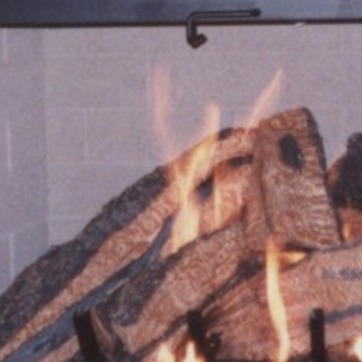
Material: other